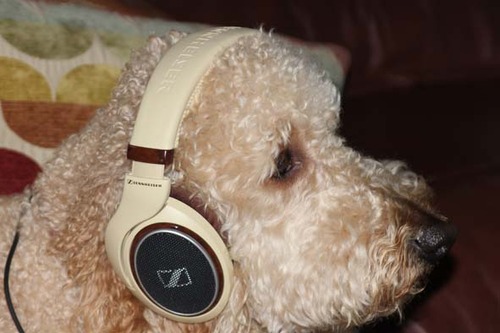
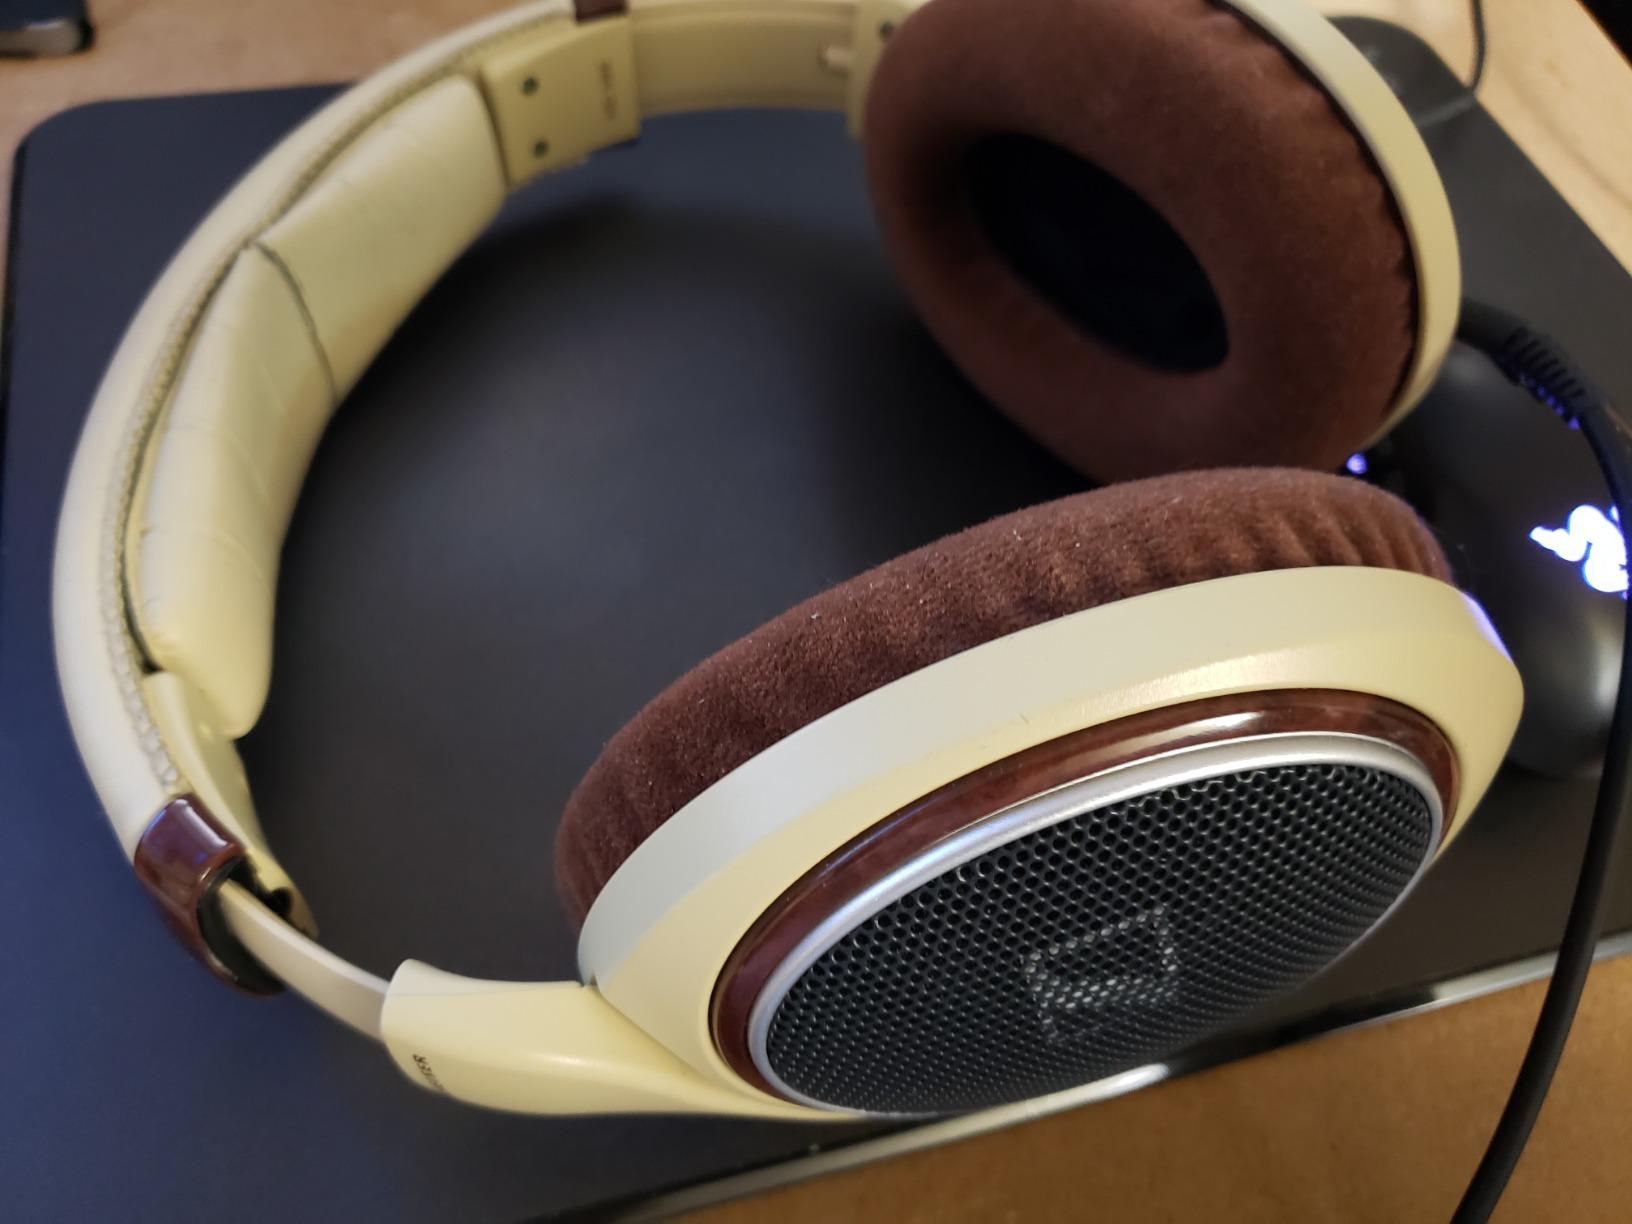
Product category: headphones
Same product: yes